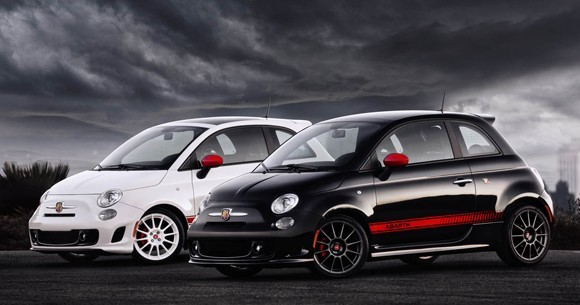
Car model: 2012 FIAT 500 Abarth